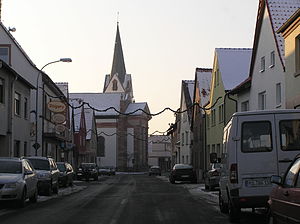
Sulzbach am Main / Inddeling
Spessartstraße
Sulzbach am Main er en købstad i Landkreis Miltenberg i Regierungsbezirk Unterfranken i den tyske delstat Bayern, og ligger ved floderne Main og Sulzbach, omkring 7 km syd for Aschaffenburg ved vestenden af Mittelgebirgeområdet Spessart, i den nordligste ende af Landkreis Miltenberg.